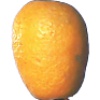
Label: kumquats